George of Antioch

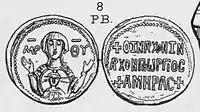
Seal of George of Antioch, bearing the titles of his offices ("archōn archontōn" and "amēras") in Greek.

The exact location of George of Antioch's birth is uncertain, but many place it at Antioch, where it is certain that he spent a portion of his younger life. It is again unclear when he left the city, but Sarah Davis-Secord places it sometime around the Seljuk conquest of the city in 1084, whereupon George likely migrated through various other Greek cities in the Byzantine Empire before finding employment with Emperor Alexios Komnenos. 15th-century Egyptian scholar al-Maqrizi, in his biography of George of Antioch, states that sometime around the year 1087, George and his family were forced to leave Constantinople due to a grave complaint. They were exiled and shipped to sea, but their boat was intercepted by the Emir of Ifriqiya, Tamim ibn al-Muizz. Upon their arrival at his court in Mahdia, George and his family were granted audience with Tamim and persuaded him to employ them. George and his family were granted various offices, with George becoming governor of Sousse. The family stayed there until the death of George's brother Simon at the hands of Tamim's son, Yahya. Following this, George fled and relocated his family to Norman-controlled Sicily, where they found employment in the court of Roger II of Sicily in 1108. Davis-Secord asserts that George's migration across the Mediterranean is emblematic of the exchange of people and ideas that occurred in the region at that time.